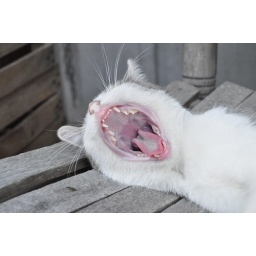
Someone's cat outside their coffee shop sleeping on the rocking chair in Metamora, Indiana.